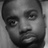
Emotion: neutral